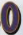
Number: 0